Bob Fitzsimmons vs. Peter Maher

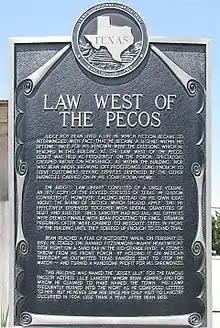

The Fitzsimmons-Maher Prizefight (February 21, 1896), also considered, unofficially, as the 1896 World Heavyweight Championship, occurred between Bob Fitzsimmons and Peter Maher on a sandbar in the Rio Grande just far enough outside of the American city of Langtry, Texas, in which state boxing was illegal, to be considered technically in the Mexican state of Coahuila de Zaragoza. Fitzsimmons was victorious, knocking Maher out in the first round; however, upon hearing of the outcome of the fight, the 1895 World Heavyweight Champion James J. Corbett immediately rescinded his retirement.